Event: Nepal Earthquake
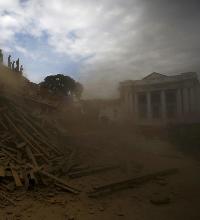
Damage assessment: damage